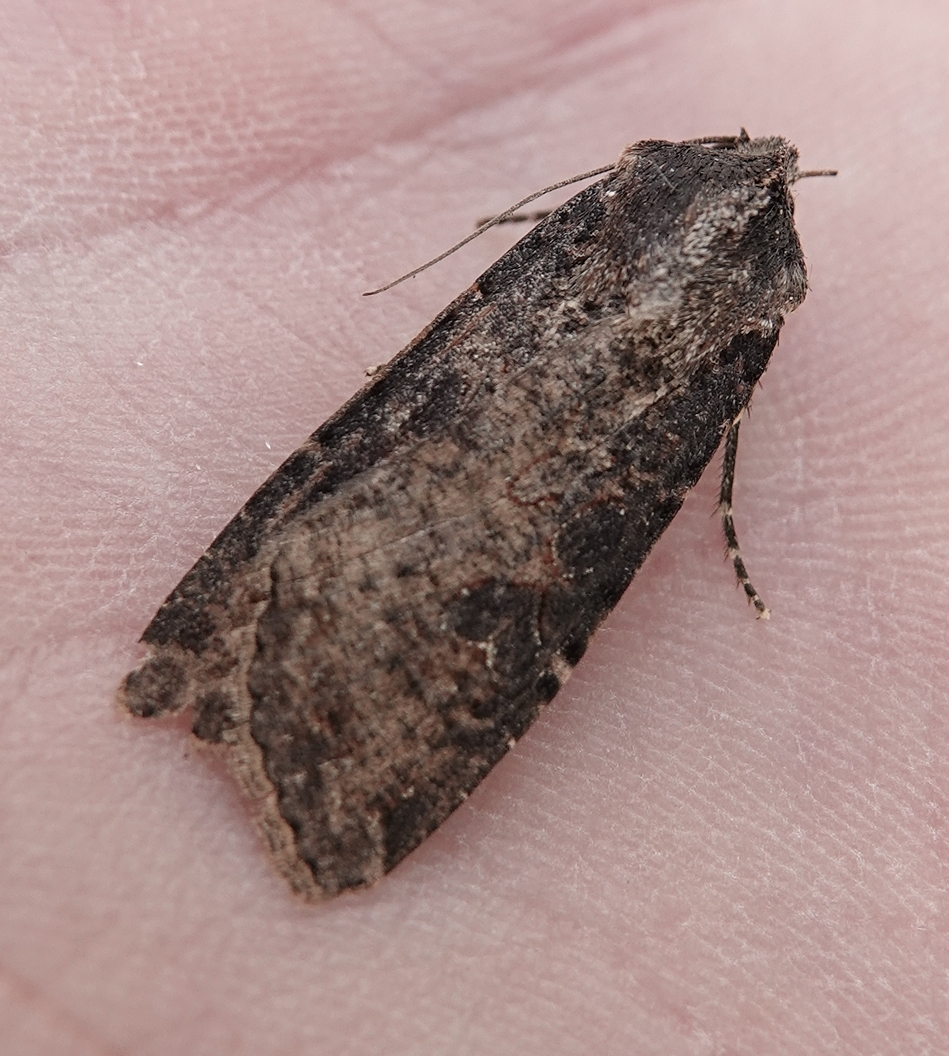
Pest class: cutworms